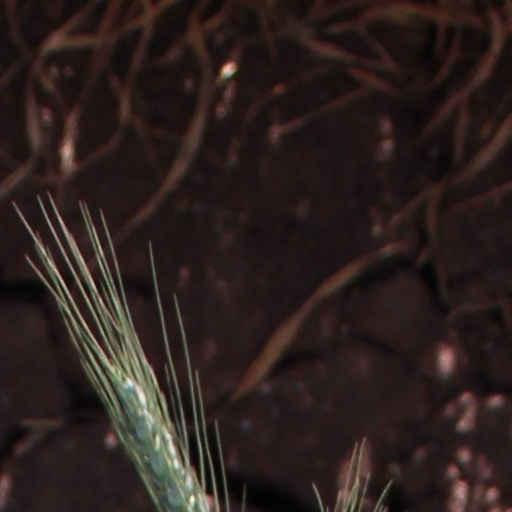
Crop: wheat